Cinematography

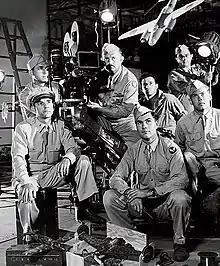
A camera crew from the First Motion Picture Unit

In the film industry, the cinematographer is responsible for the technical aspects of the images (lighting, lens choices, composition, exposure, filtration, film selection), but works closely with the director to ensure that the artistic aesthetics are supporting the director's vision of the story being told. The cinematographers are the heads of the camera, grip and lighting crew on a set, and for this reason, they are often called directors of photography or DPs. The American Society of Cinematographers defines cinematography as a creative and interpretive process that culminates in the authorship of an original work of art rather than the simple recording of a physical event. Cinematography is not a subcategory of photography. Rather, photography is but one craft that the cinematographer uses in addition to other physical, organizational, managerial, interpretive. and image-manipulating techniques to effect one coherent process.